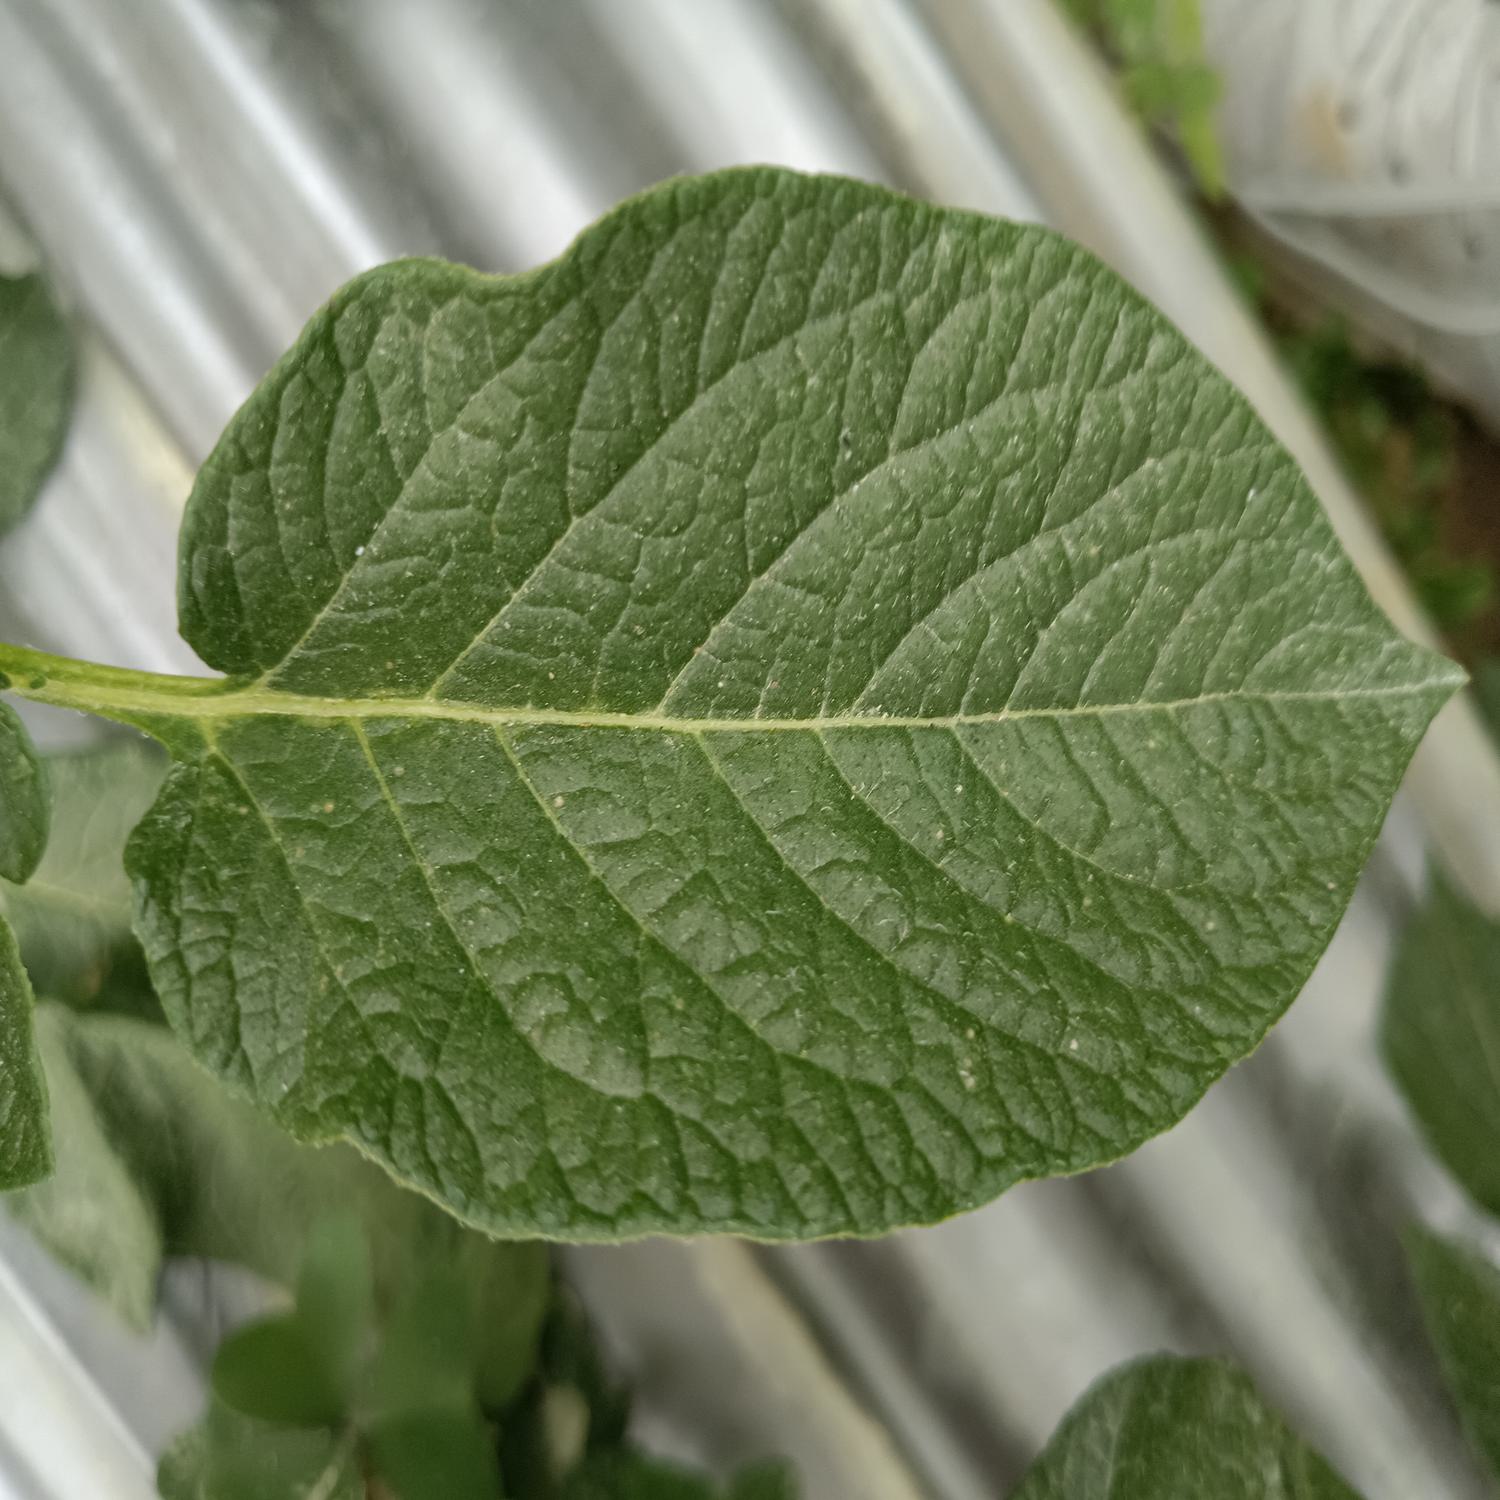
Label: Healthy